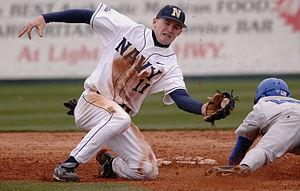
"Au baseball, un tag out, parfois simplement appelé tag, est un mouvement de jeu dans lequel un coureur est retiré parce qu'il est touché par la main ou le gant d'un défenseur lorsque celui-ci possède la balle tandis que le coureur est ""en danger"". Un coureur est en danger lorsque :